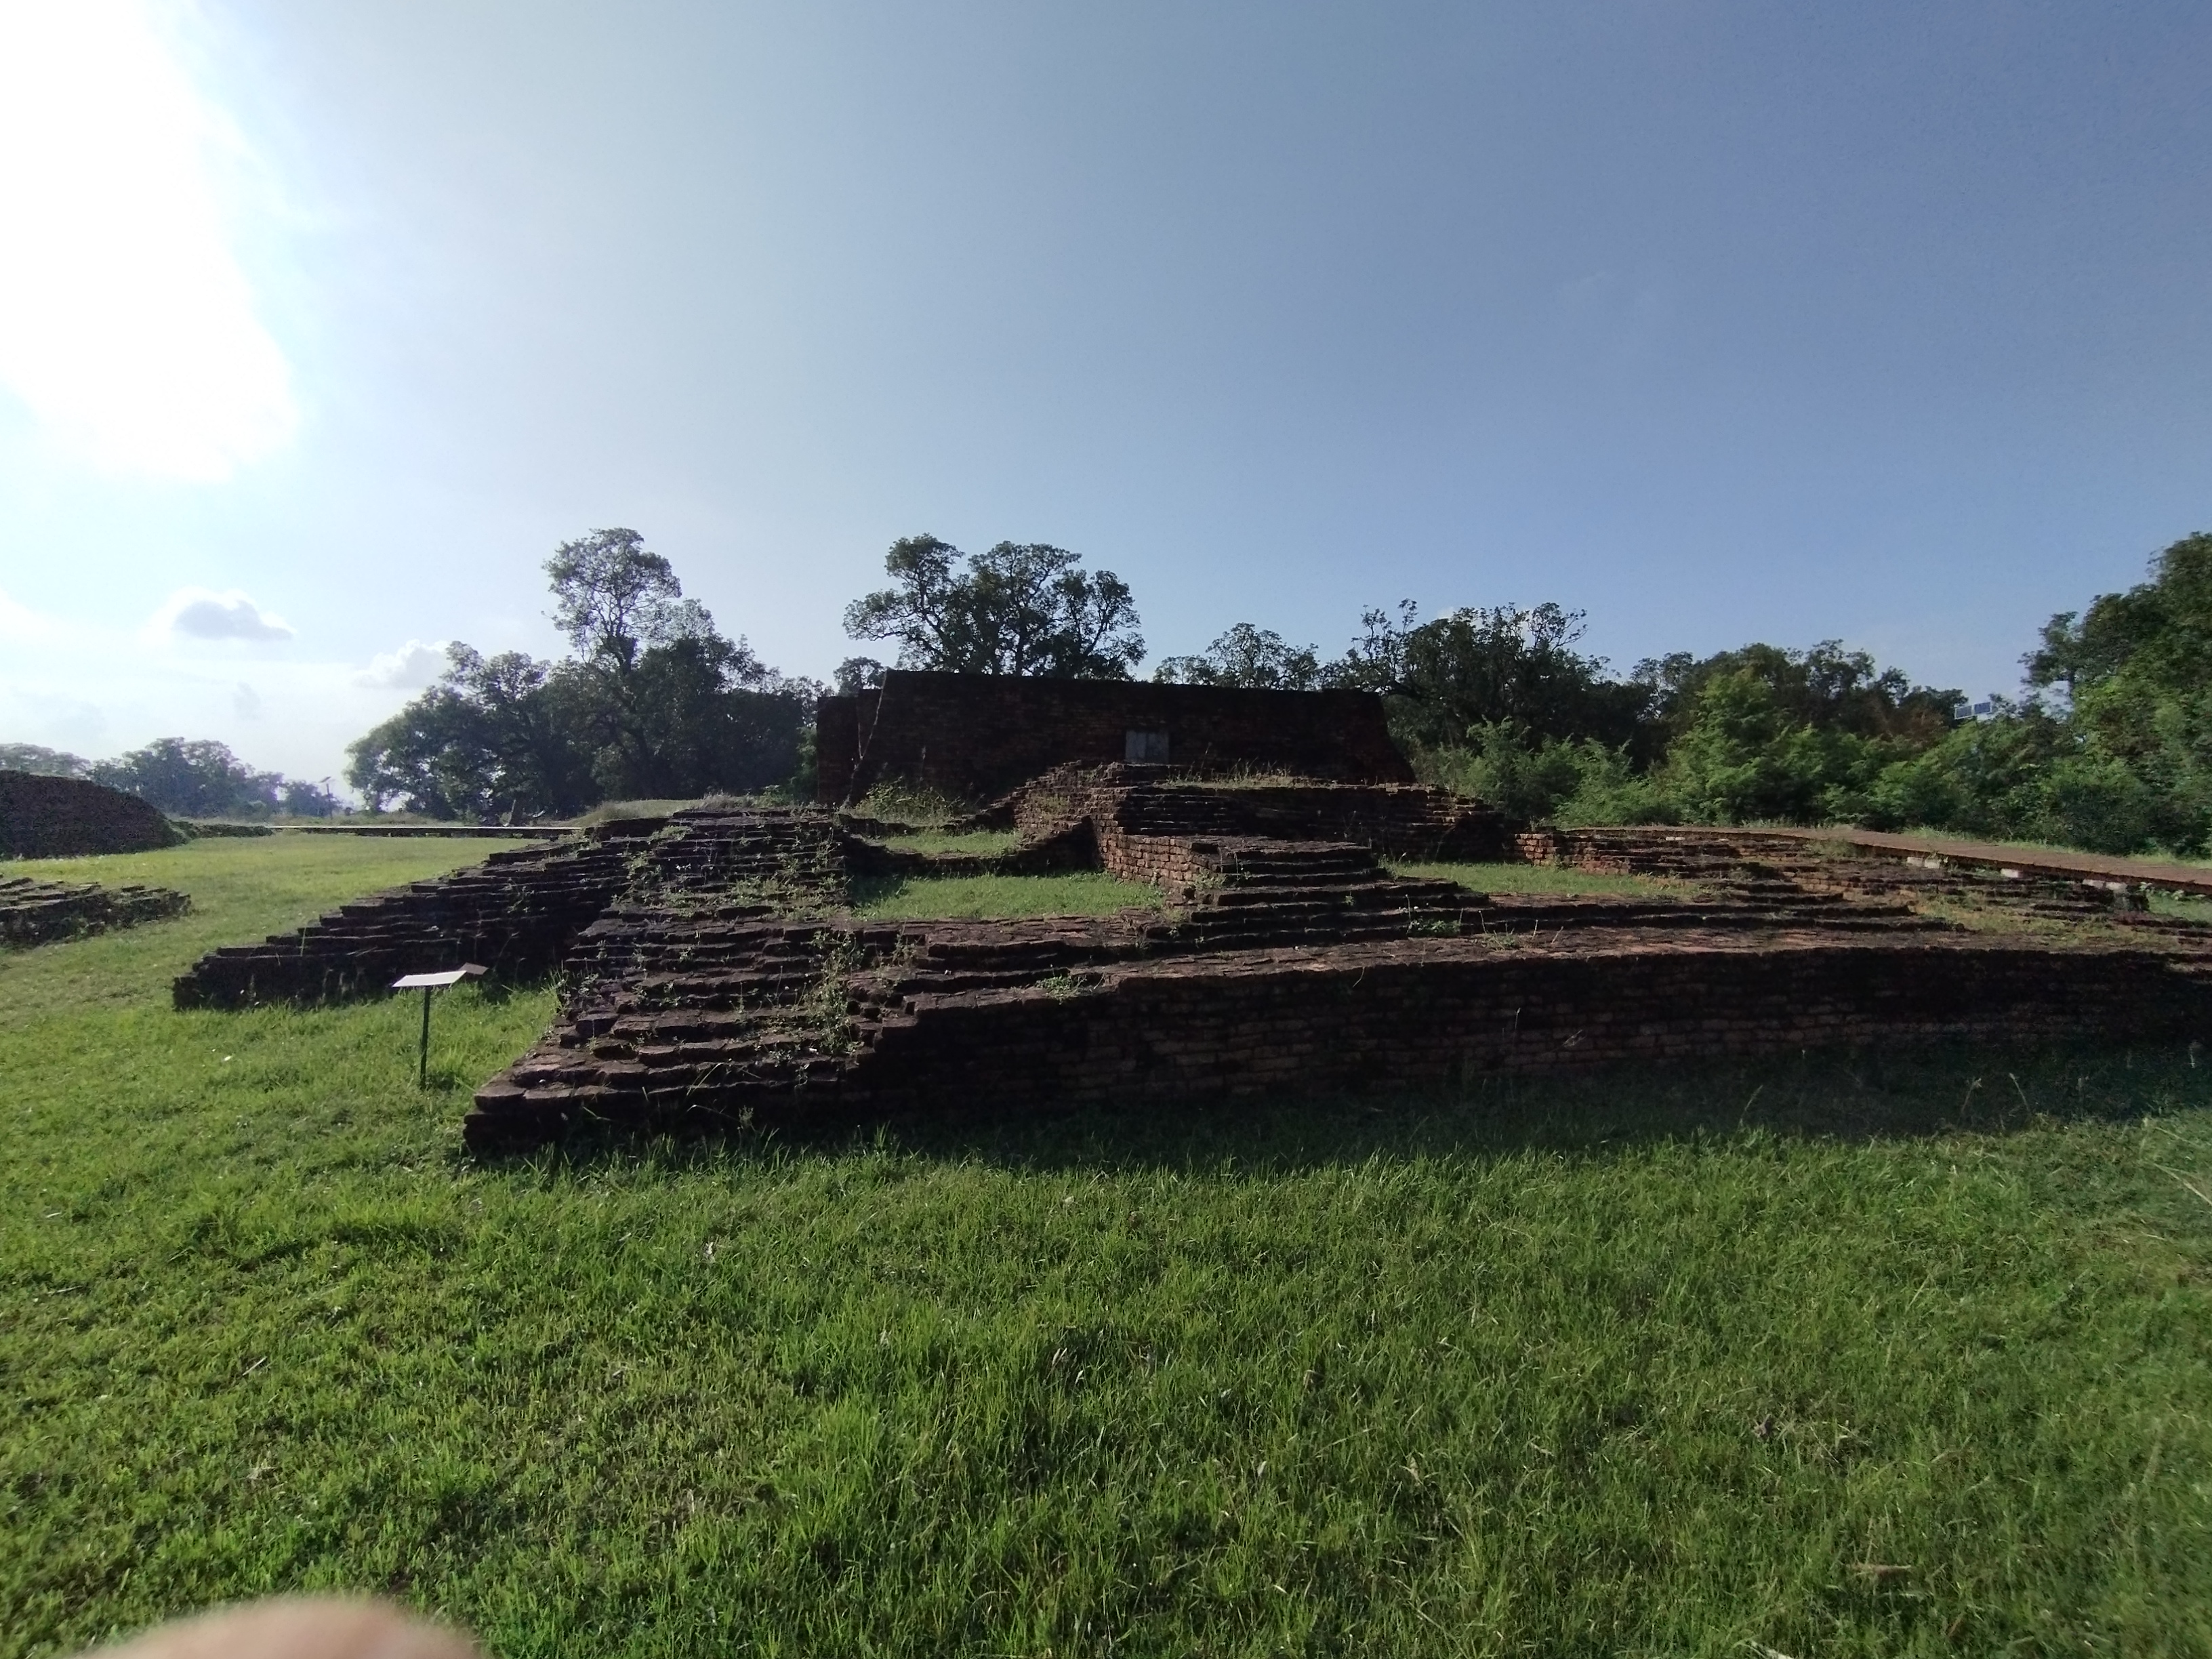
Heritage site: Kudan